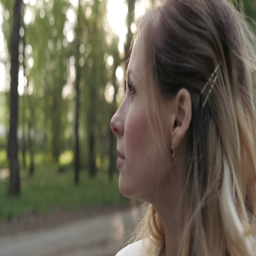
the girl looks into the distance and smiling